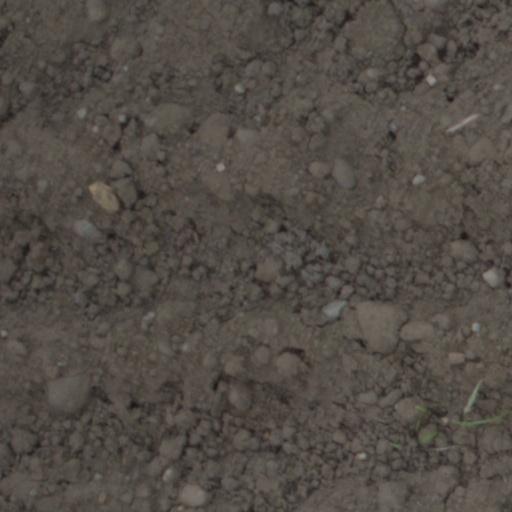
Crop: wheat